Massimiliano Smeriglio

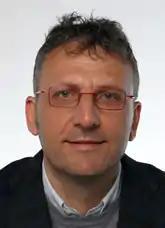

Massimiliano Smeriglio (born 8 May 1966 in Rome) is an Italian politician, writer, university professor, and member of the European Parliament.